George W. Meeker

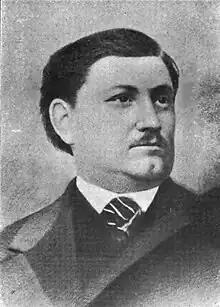

George W. Meeker (1833–1890) was the 23rd mayor of Columbus, Ohio and the 21st person to serve in that office. He served Columbus for one term. His successor was James G. Bull after 1870. He died in 1890.